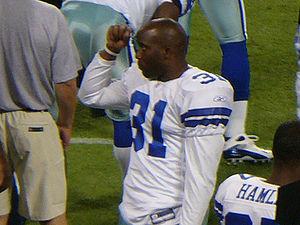
Roy Lee Williams, né le 14 août 1980 à Redwood City, est un joueur américain de football américain évoluant au poste de safety.